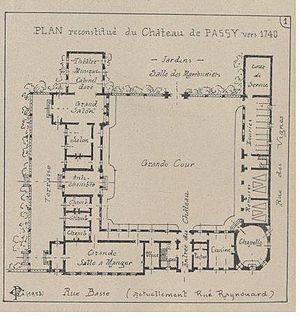
Plan du château de Passy (château de Boulainvilliers, aujourd'hui détruit), établi vers 1740.
Le château de Boulainvilliers ou château de Passy est un ancien château situé sur la commune de Passy, aujourd'hui dans le 16ᵉ arrondissement de Paris.